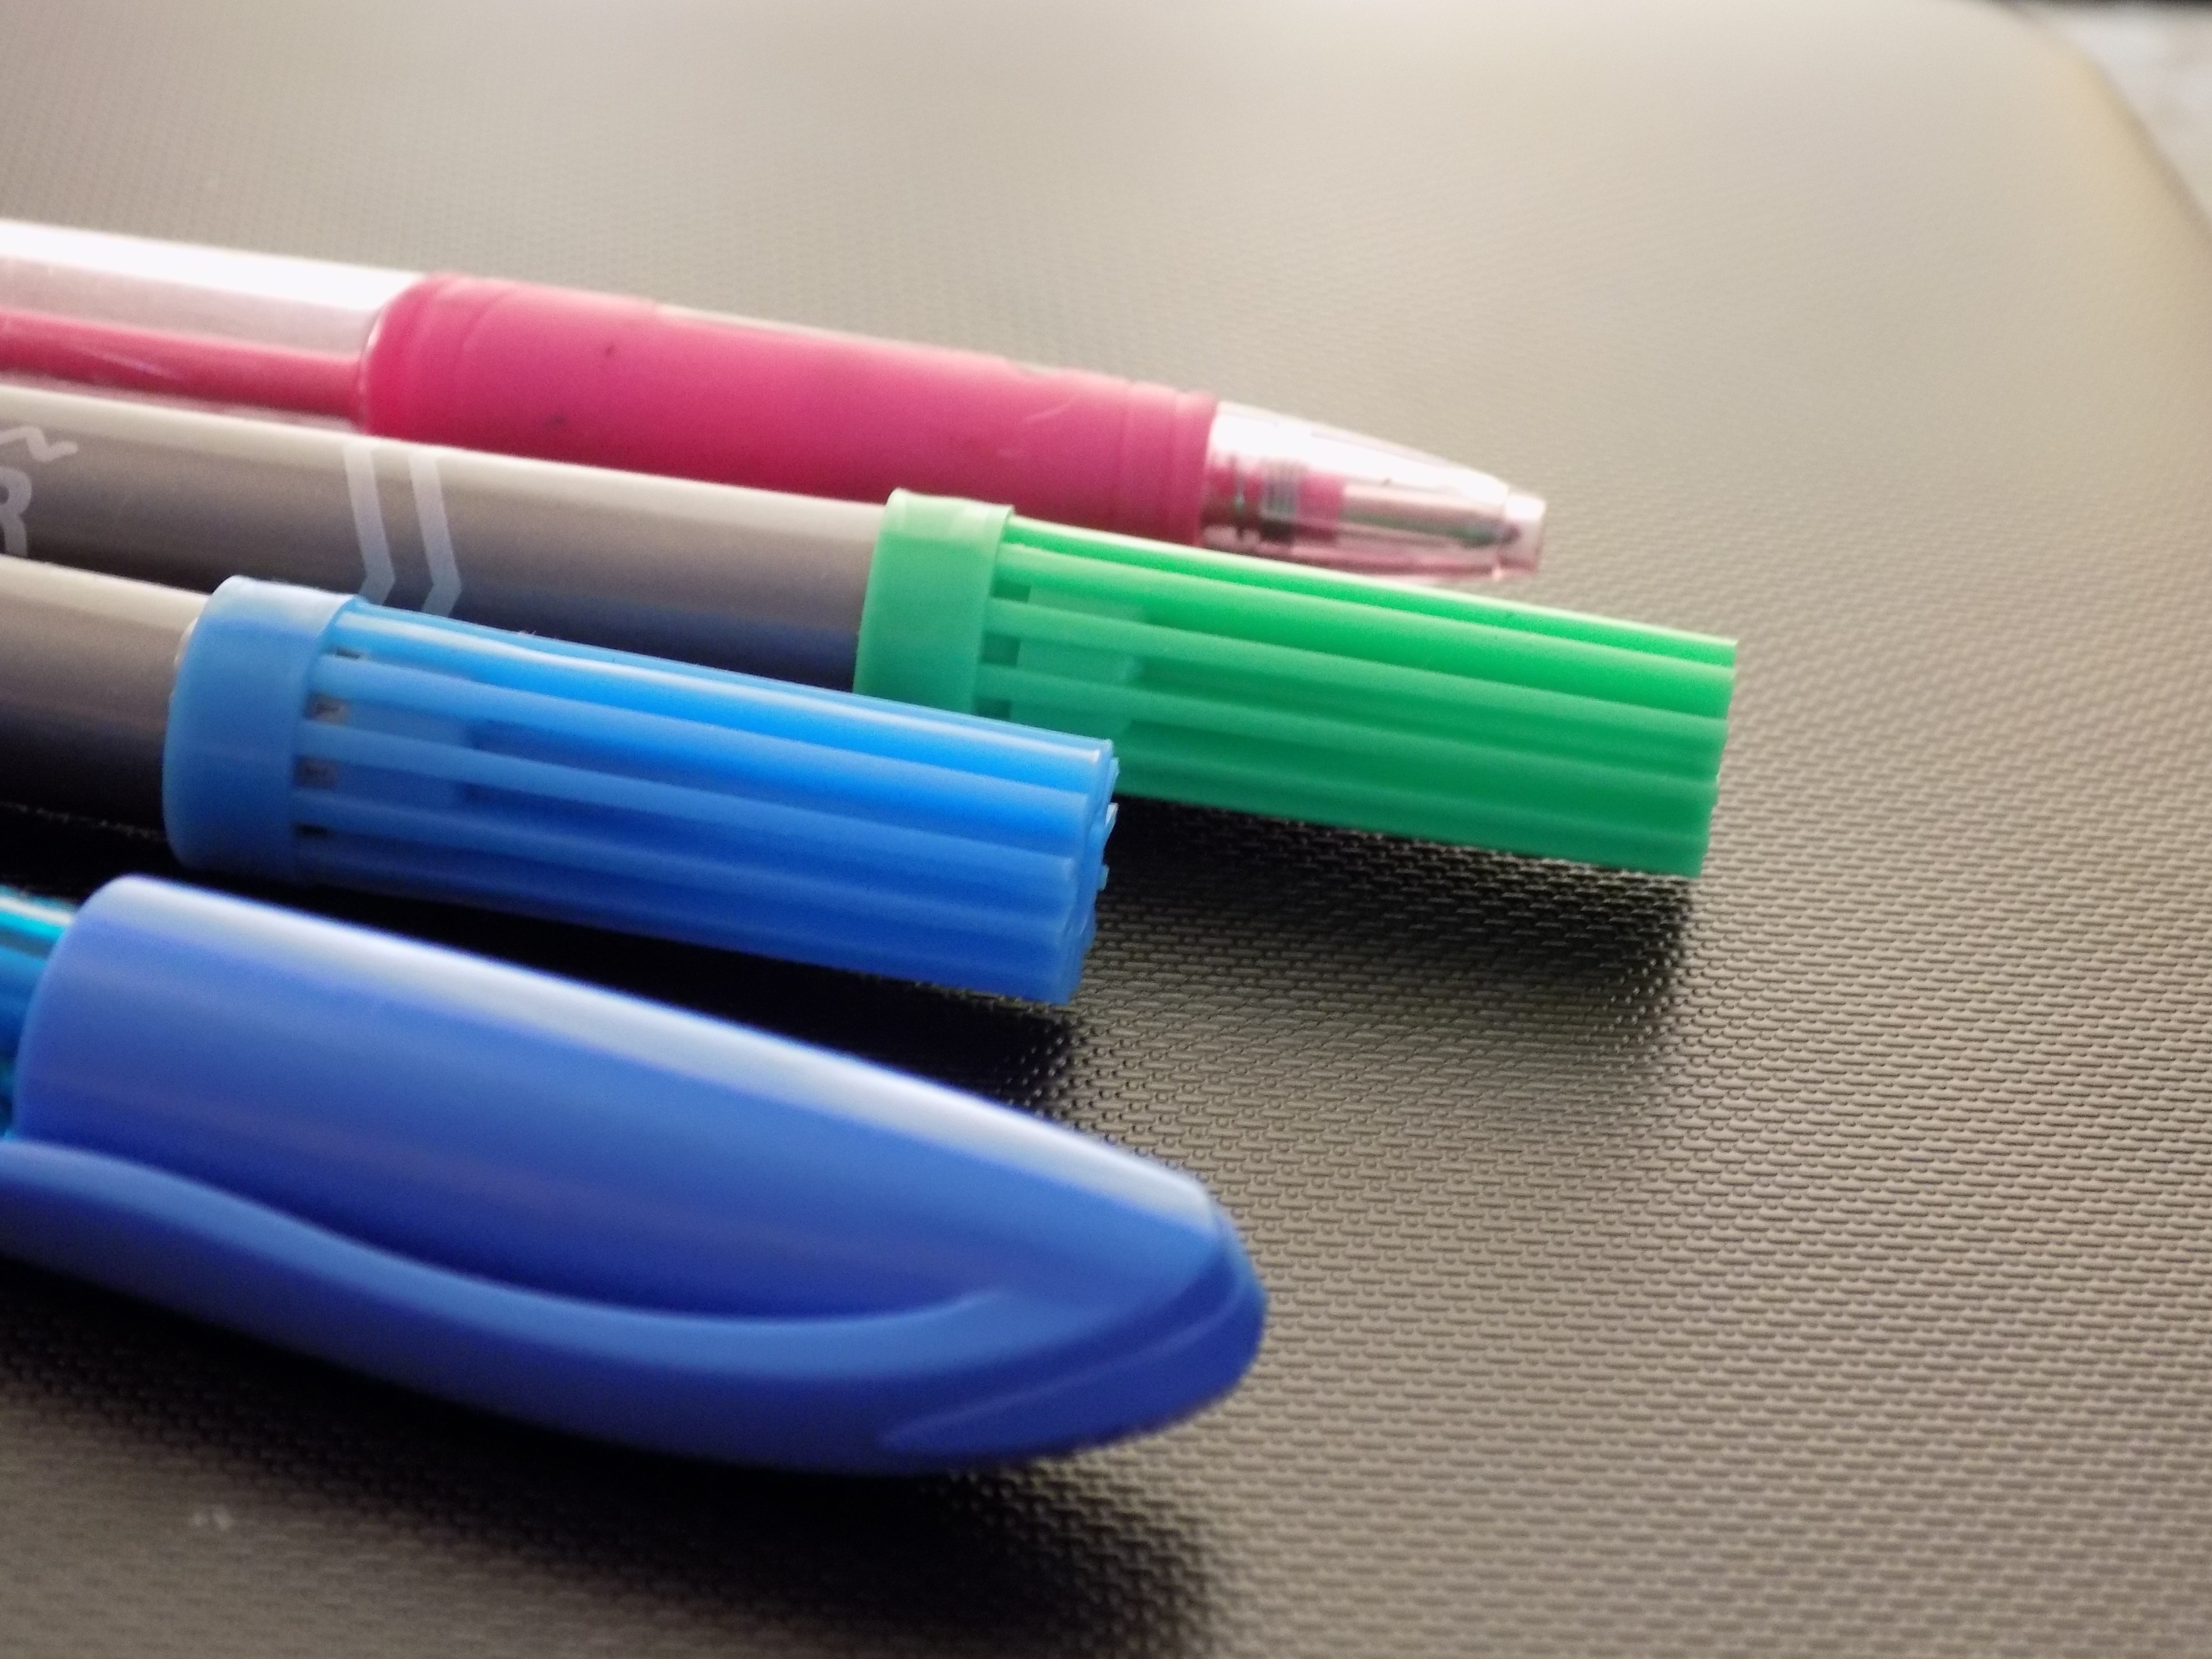
pen, education, classroom, markers, study, pens, school, stationary, teacher, teaching, knowledge, ball pen